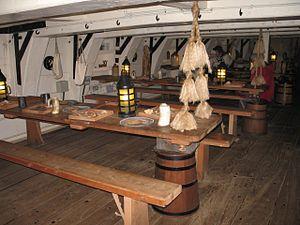
Le combat de la Shannon et de la Chesapeake, parfois appelé bataille de Boston Harbour, est une bataille navale livrée le 1ᵉʳ juin 1813, au large de Boston, pendant la guerre anglo-américaine de 1812. Durant ce bref affrontement, plus de 80 hommes sont tués. Il s'agit du seul affrontement de la guerre entre deux frégates de même taille.